Khari Stephenson

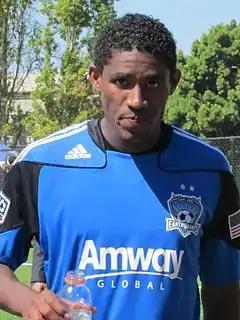
Stephenson in 2010

Khari Stephenson (born 18 January 1981) is a Jamaican former professional footballer who played as a midfielder.